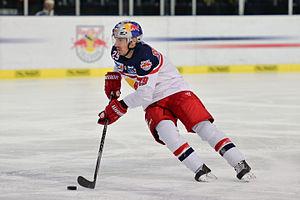
Luciano Aquino est un joueur italo-canadien de hockey sur glace. Il est le frère du joueur Anthony Aquino.